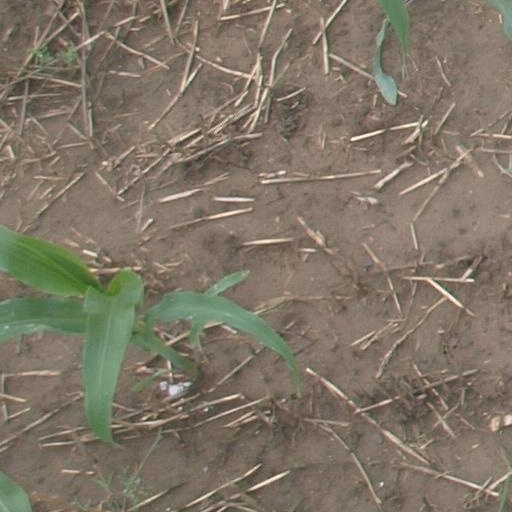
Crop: maize; corn